Maybe Baby (song)

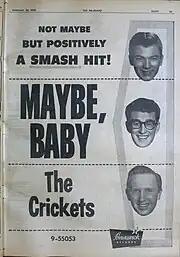
"Billboard" advertisement, February 24 1958

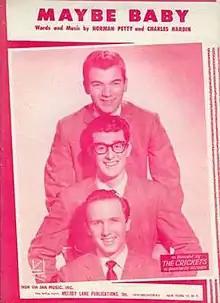
1957 sheet music cover, Nor Va Jak Music, New York

"Maybe Baby", originally recorded by Holly and the Crickets in 1957, reached number 17 on the US charts and number 4 on the UK chart; Holly toured in the UK that year (see Buddy Holly discography). The single also reached number 8 on the "Billboard" R&B chart and number 9 on the Canadian charts. The rather simple lyrics are augmented by a twangy percussive accompaniment, characteristic of rockabilly, which is especially effective in the 8-bar instrumental introduction and the short conclusion.